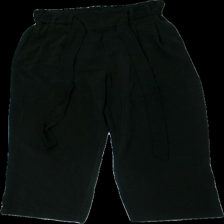
View: front
Type: Trousers
Category: Ladies
Brand: Zara
Brand text on label: Trafaluc
Colors: Black
Material: 100% poly
Cut: Regular, Loose
Size: XS
Smell: Minor
Price range: 50-100
Recommended usage: Reuse
Description: Black trousers from Zara, size XS. Okay condition.